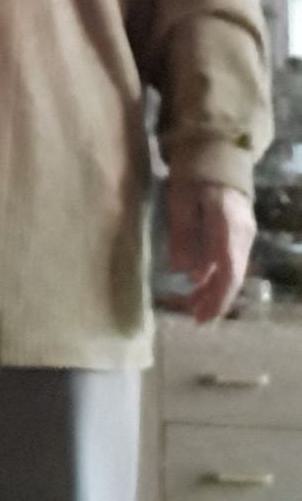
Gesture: no_gesture